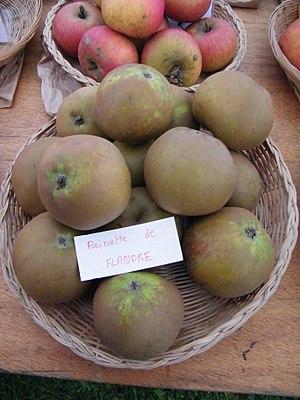
Reinette de Flandre, Mons-Boubert, Somme, Fr, exposition du 29-10-2017 (110).
La reinette de Flandre est une ancienne variété de pomme trouvée dans le Boulonnais dans la région Hauts-de-France.